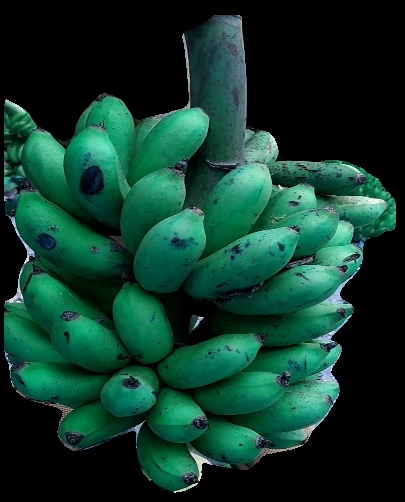
Variety: rasbale
Grade: grade3